Question: Please indicate a possible affordance area of the frisbee that can be used for catching
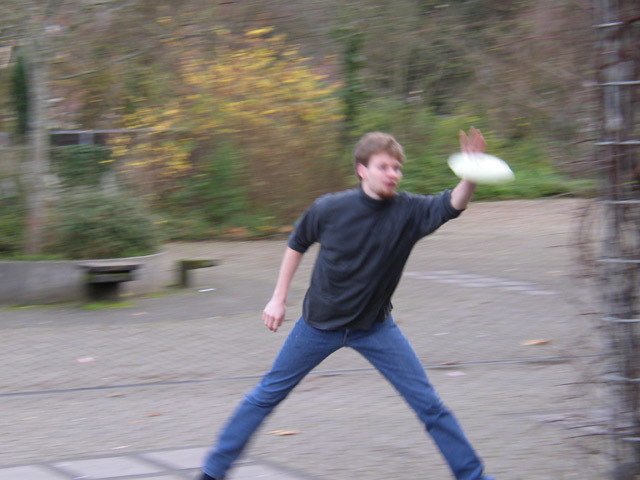
Answer: [447.5, 151, 519.5, 187]